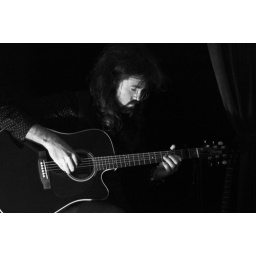
Paul Murphy's Songwriter's Cafe under his tree house in his back garden, 21st May.(Musician credits to come)